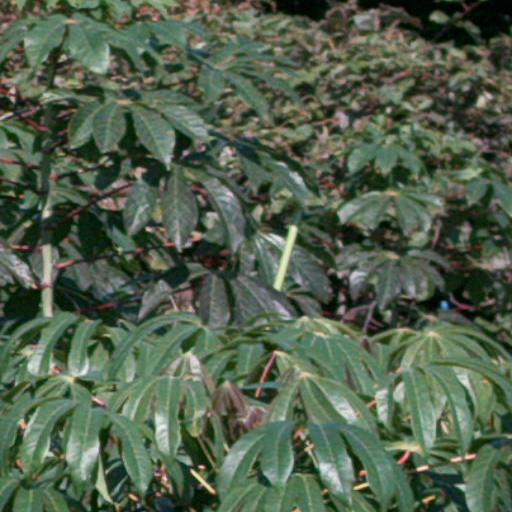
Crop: cassava